Question: Please indicate a possible affordance area of hit_baseball_bat that can be used for hitting
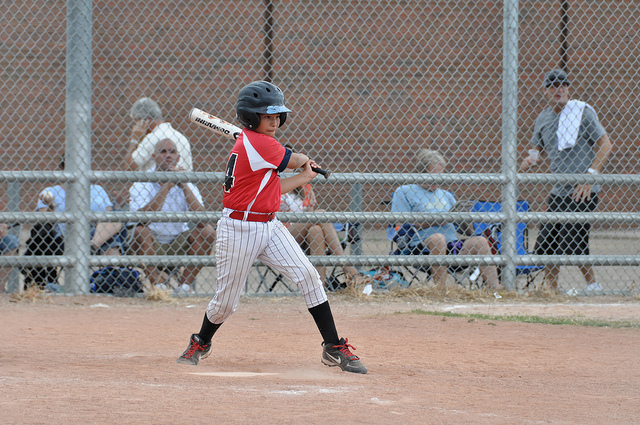
Answer: [185.799, 104.989, 230.327, 137.442]